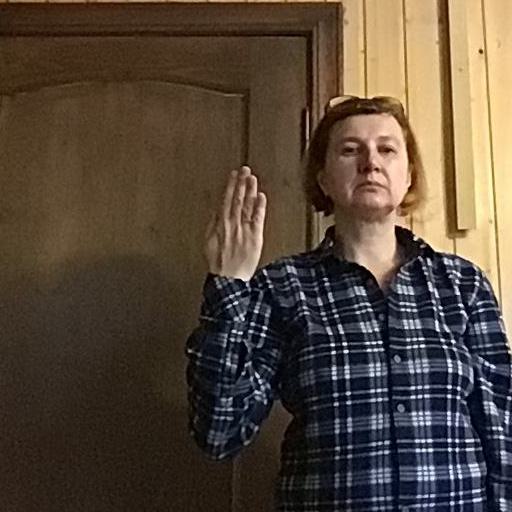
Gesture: stop_inverted